The Case Files of Lord El-Melloi II

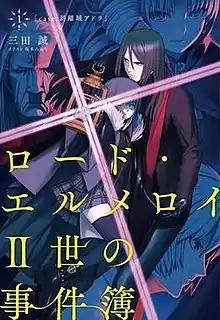
Type-Moon Books' cover of the first novel

is a Japanese light novel series written by Makoto Sanda ("Rental Magica") and illustrated by Mineji Sakamoto. Officially part of the "Fate" series, it began serialization by Type-Moon under the "Type-Moon Books" imprint on December 30, 2014 to May 17, 2019. The novels are set between the events of "Fate/Zero" and "Fate/stay night", focusing on Lord El-Melloi II, a former master who now investigates several mysteries after his participation in the Fourth Holy Grail War. A sequel novel series, , began publishing on December 25, 2020.